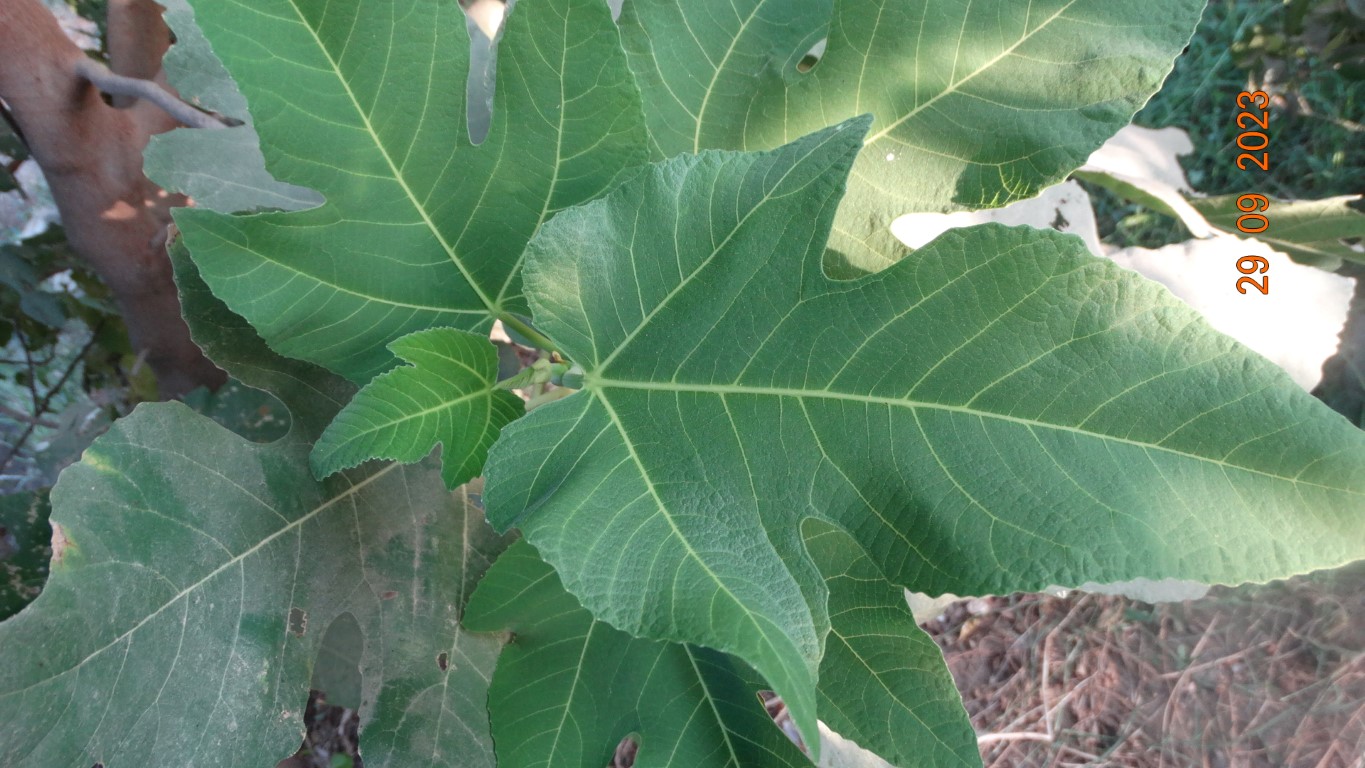
Label: healthy